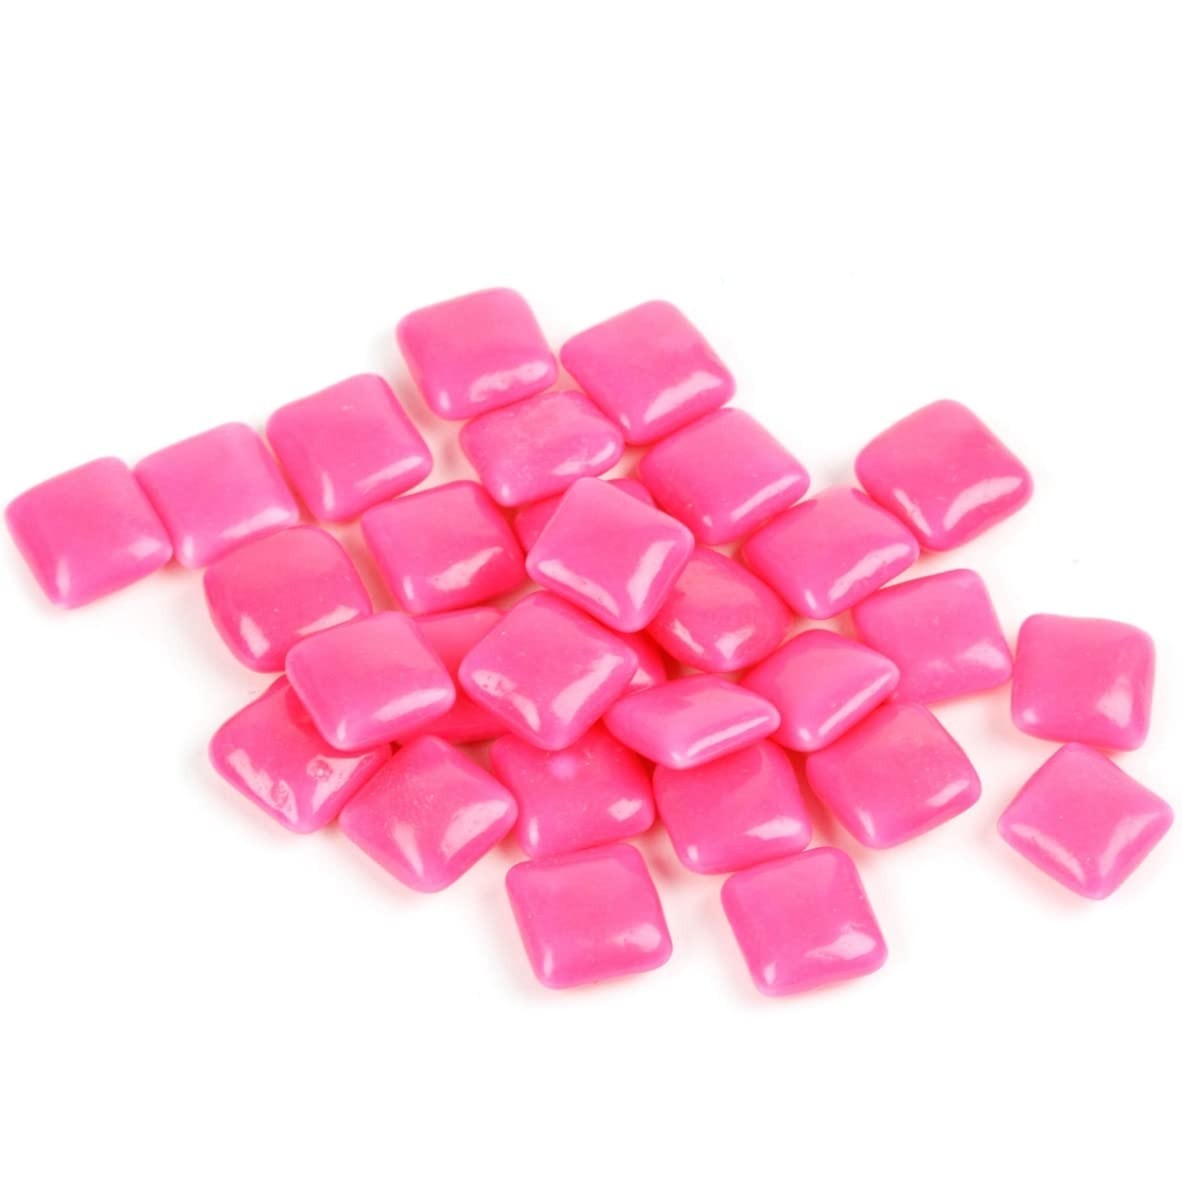
Item Name: Dubble Bubble Original Pink Chewing Gum - 3 lb. Bulk Bag
Bullet Point 1: Taste the distinct flavor of the original 1928 Dubble Bubble recipe! In a chewy tablet form to make it easy to decide how much gum you want to chew. Get the original flavor developed in 1928! Enjoy the nostalgic flavor in a fresh new chewing gum.
Bullet Point 2: Certified Kosher Parve (Repackaged by All City Candy)
Bullet Point 3: Milk and Soy may be present.
Value: 3.0
Unit: Count

Price: 37